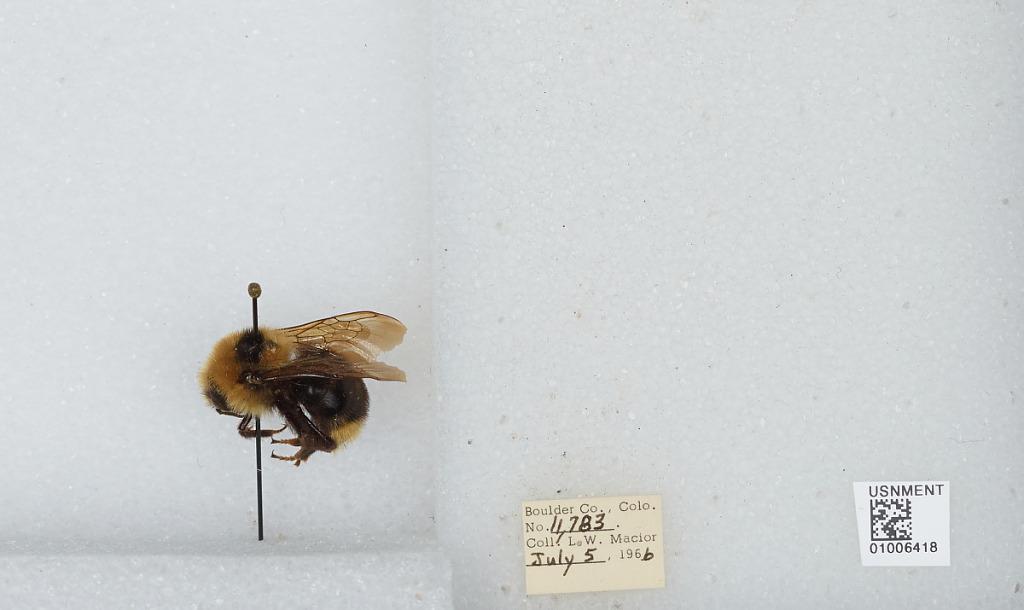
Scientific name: Bombus (Psithyrus) insularis (Smith)
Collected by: L. Macior
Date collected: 1966-7-5
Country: United States
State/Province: Colorado
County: Boulder
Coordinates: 40.015, -105.27